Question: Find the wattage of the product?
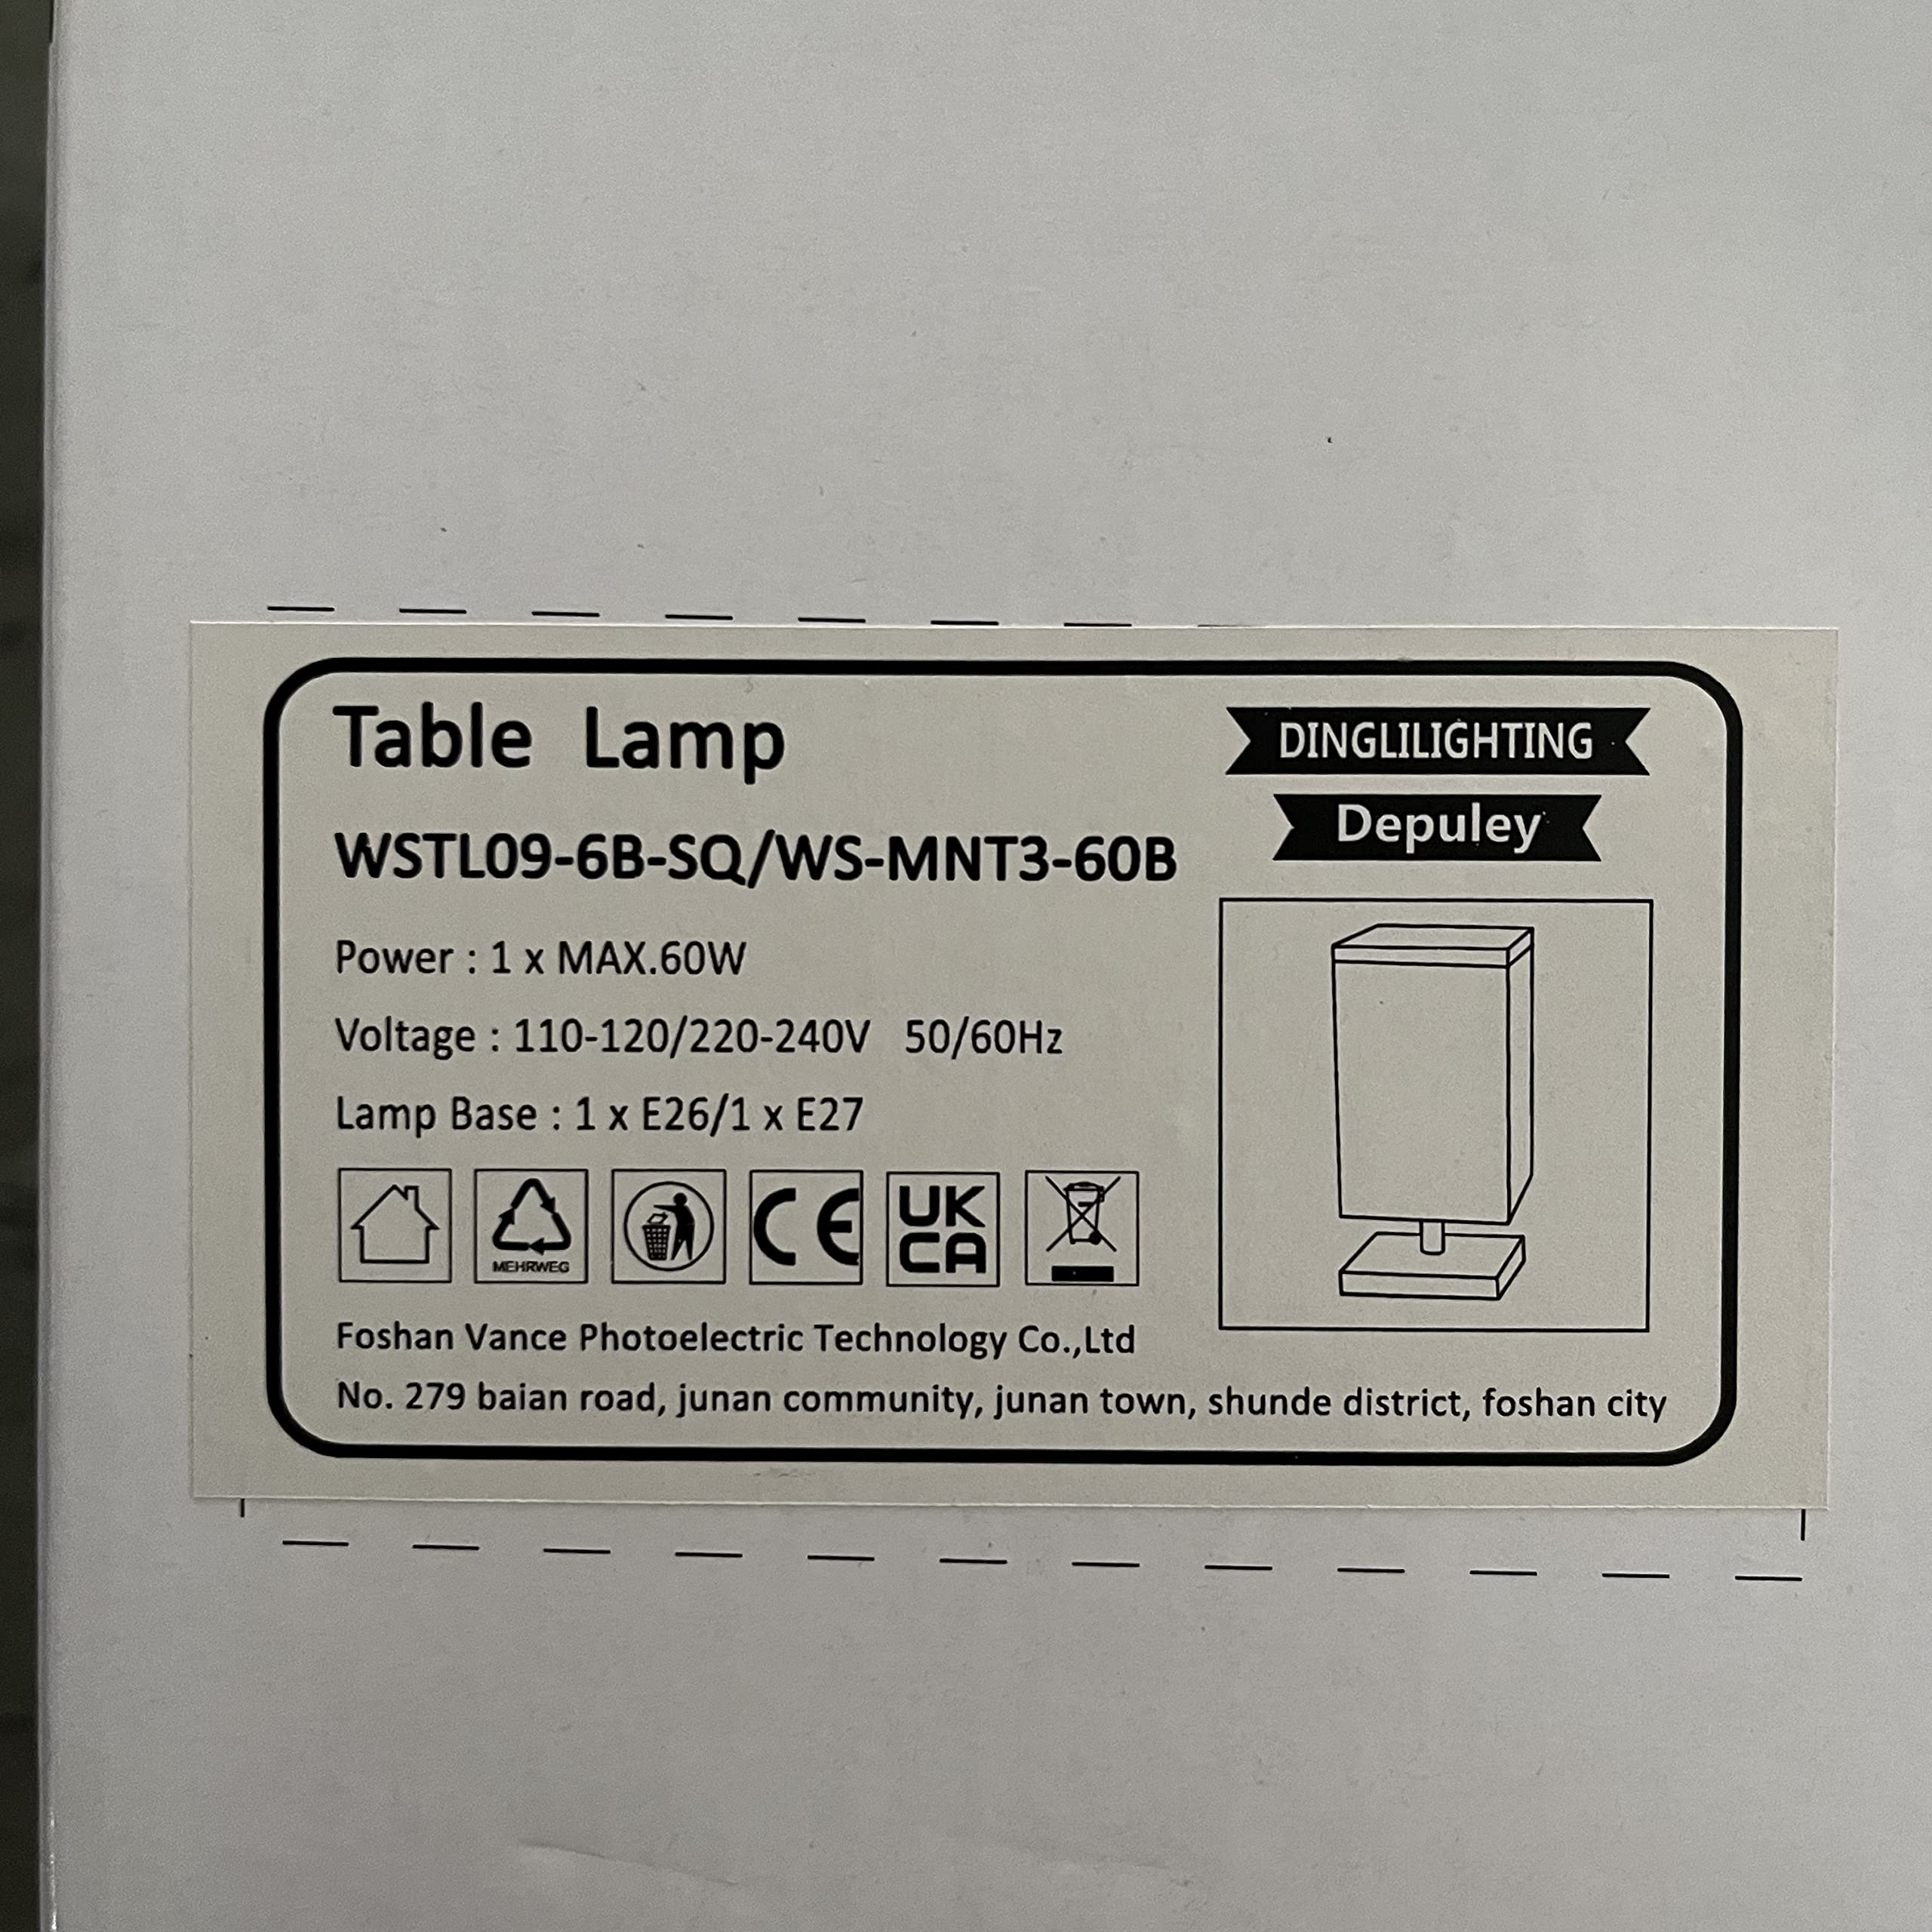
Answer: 60.0 watt